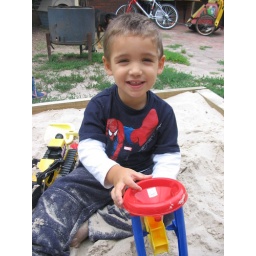
Cheeky boy in the sand pit!